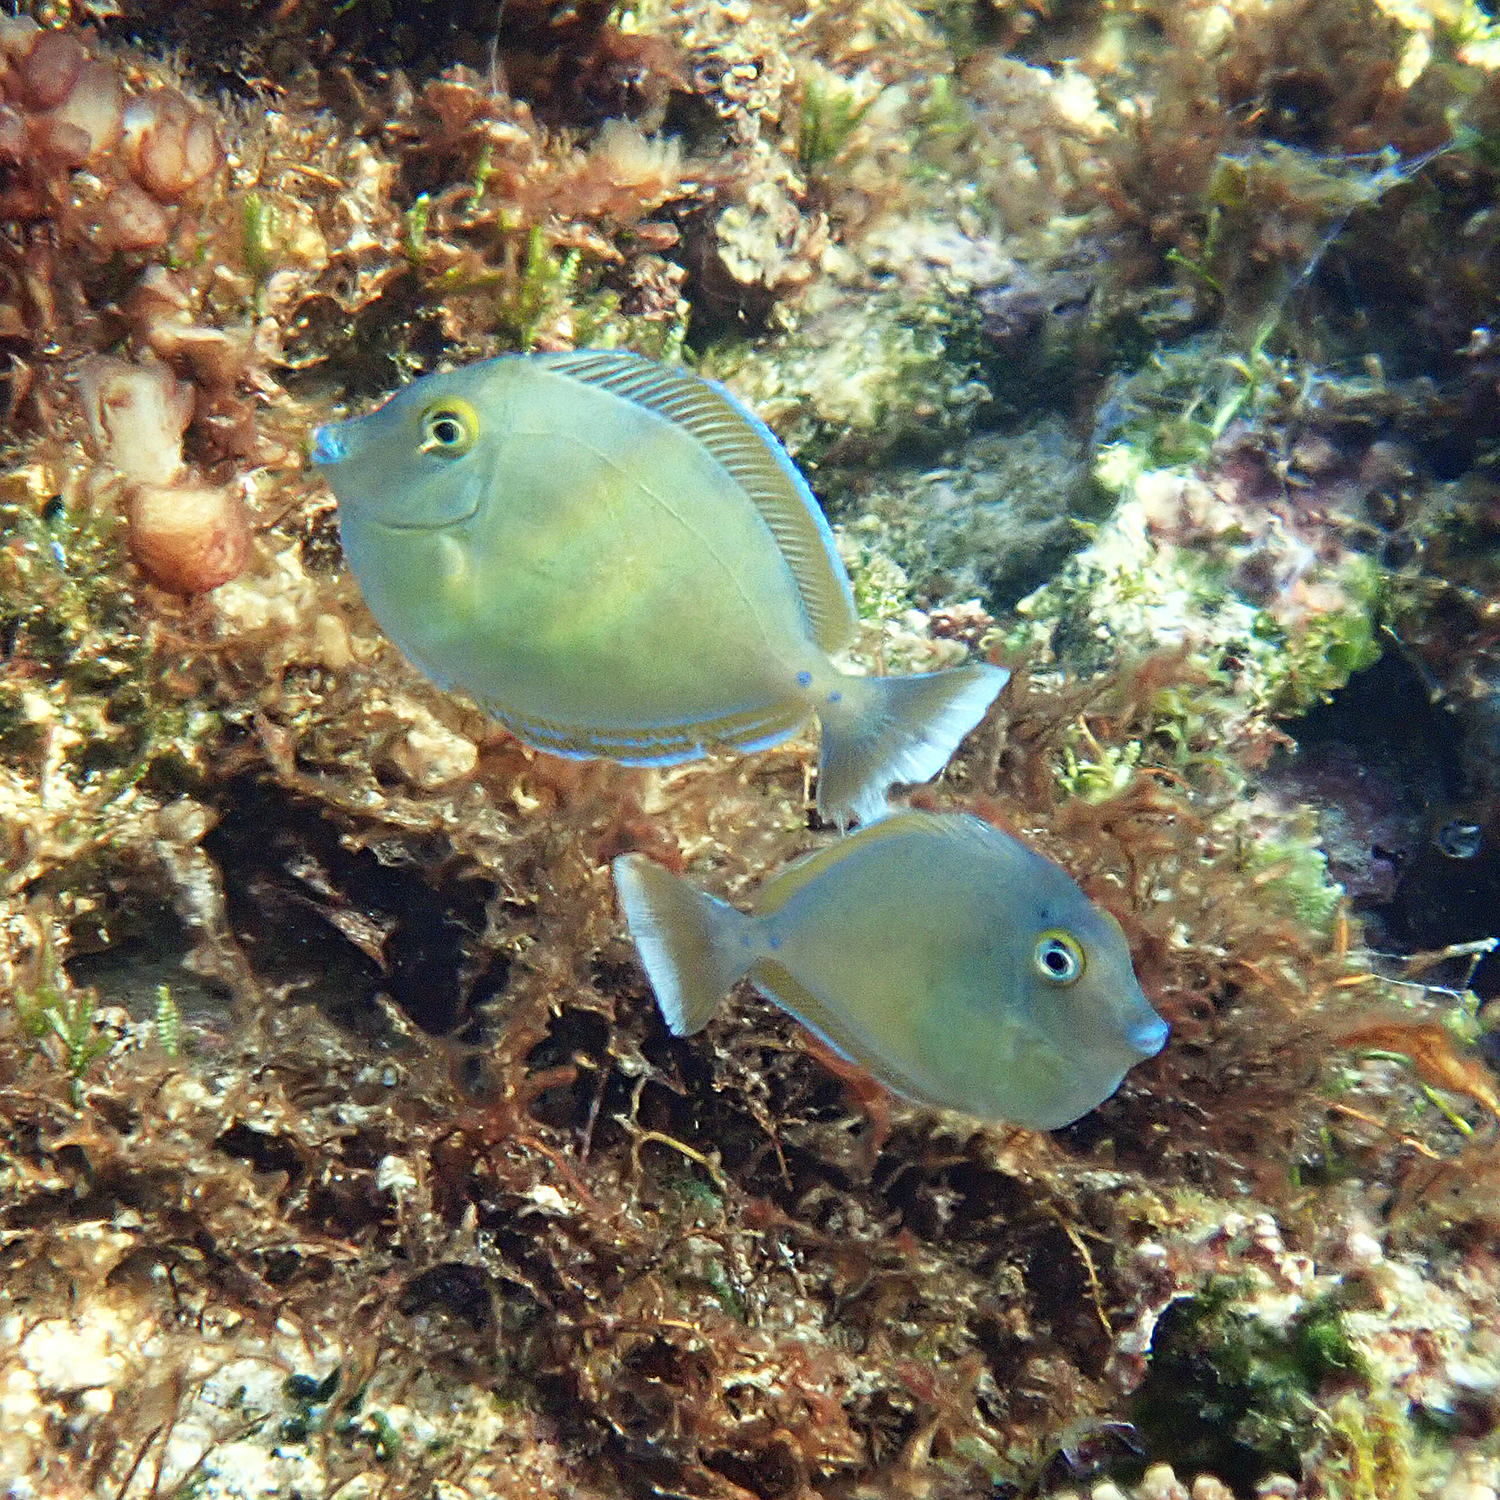
Naso unicornis (Bluespine Unicornfish)